Sorrento Cathedral

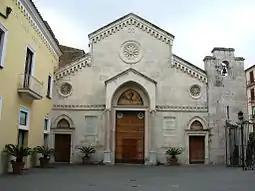
Sorrento Cathedral west front

The Cathedral of Saints Philip and James, commonly known as the Sorrento Cathedral, is a Roman Catholic cathedral located on Via Santa Maria della Pietà in Sorrento, Italy. The cathedral is dedicated to Saints Philip the Apostle and James the Just, and has been the seat of the Archbishop of Sorrento-Castellammare di Stabia since 1986. It was previously the seat of the bishops and archbishops of Sorrento.